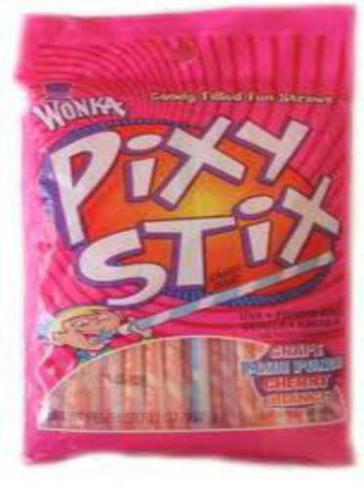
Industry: Leisure